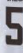
Number: 5